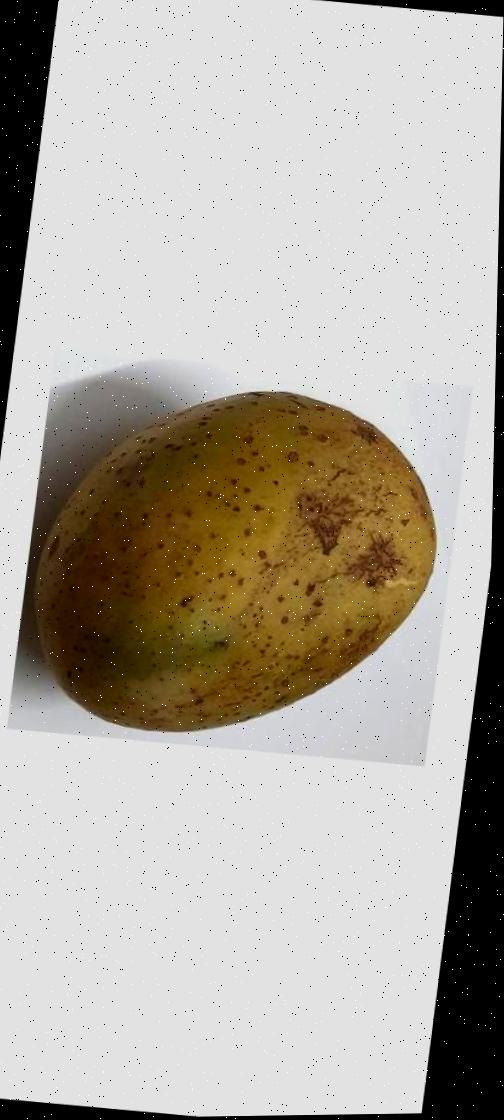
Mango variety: Gourmoti